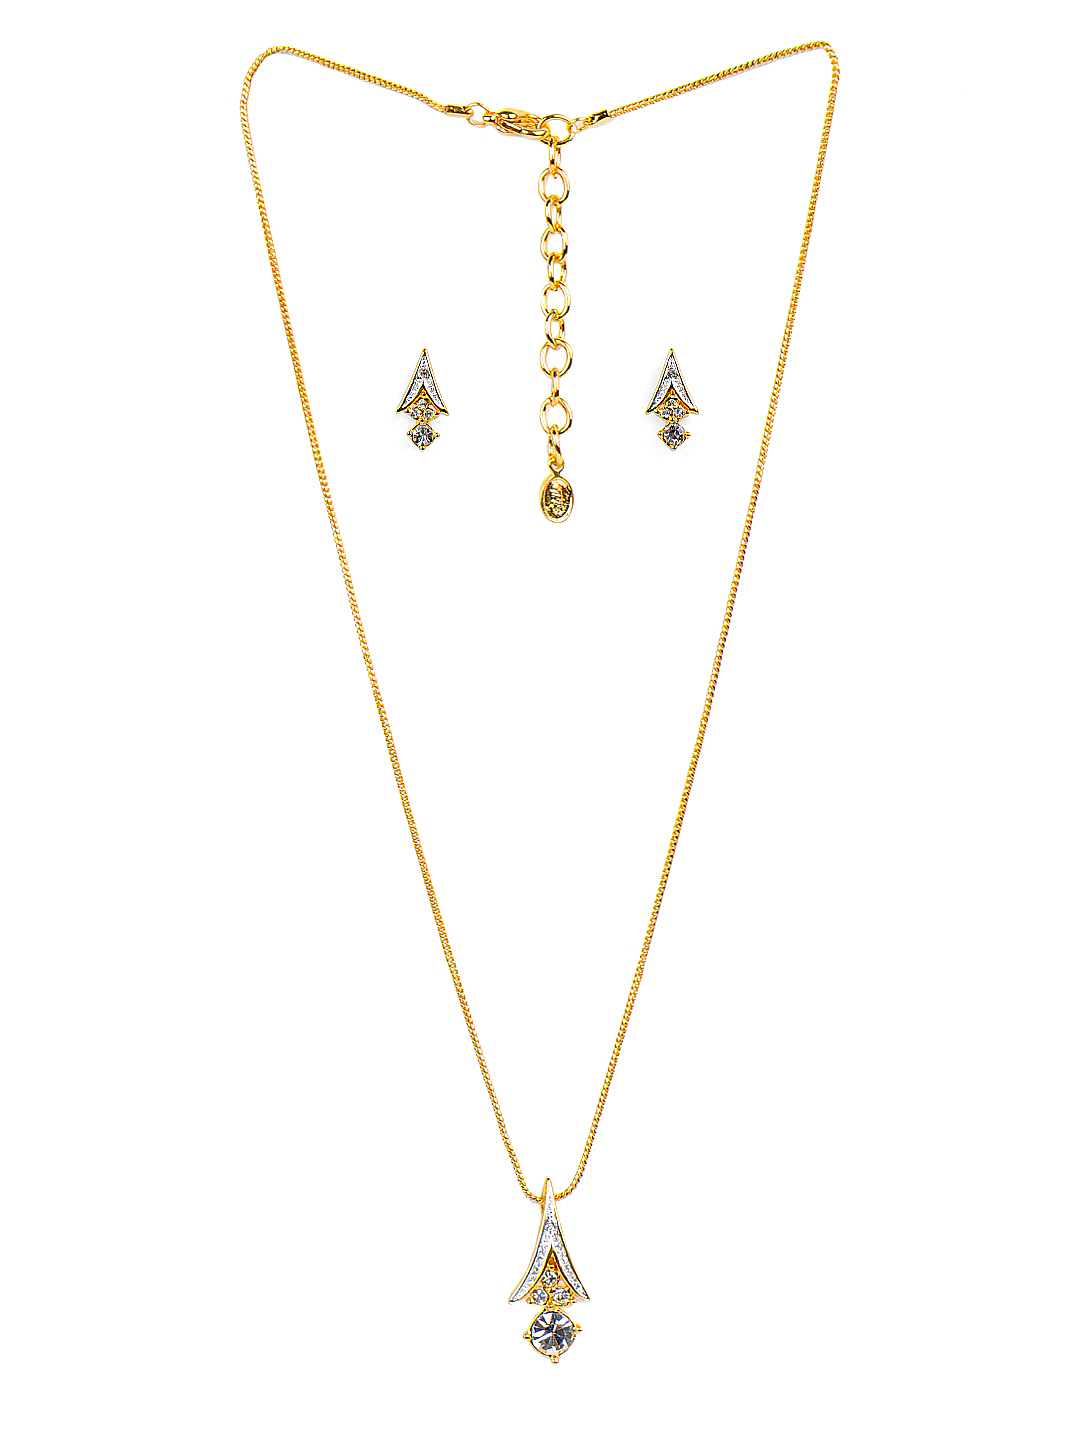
Estelle Women Gold Earring & Pendant Set
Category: Accessories / Jewellery / Jewellery Set
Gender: Women
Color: Gold
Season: Winter 2016
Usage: Casual